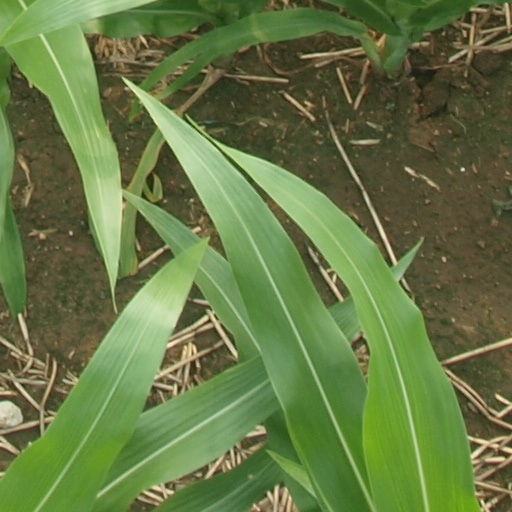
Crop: maize; corn